February 14–15, 2015 North American blizzard

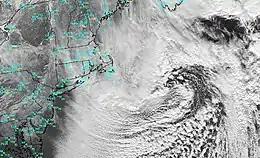
The winter storm off the New England coast on February 15.

The February 14–15, 2015 North American blizzard was a potent blizzard that occurred in the Northeast United States. The storm dropped up to of snow in the regions already hit hard with snow from the past 2 weeks. The storm system also brought some of the coldest temperatures of the winter to the Northeast in its wake. The Blizzard was Dubbed Winter Storm Neptune by the Weather Channel.